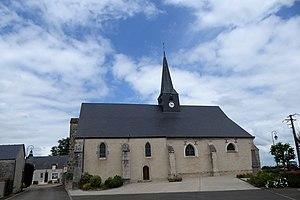
mur sud de l'église Sainte Croix, Baigneaux, Eure-et-Loir, France.
Baigneaux est une commune française située dans le département d'Eure-et-Loir en région Centre-Val de Loire. Elle est connue pour ses gisements de fossiles de l'Orléanien.